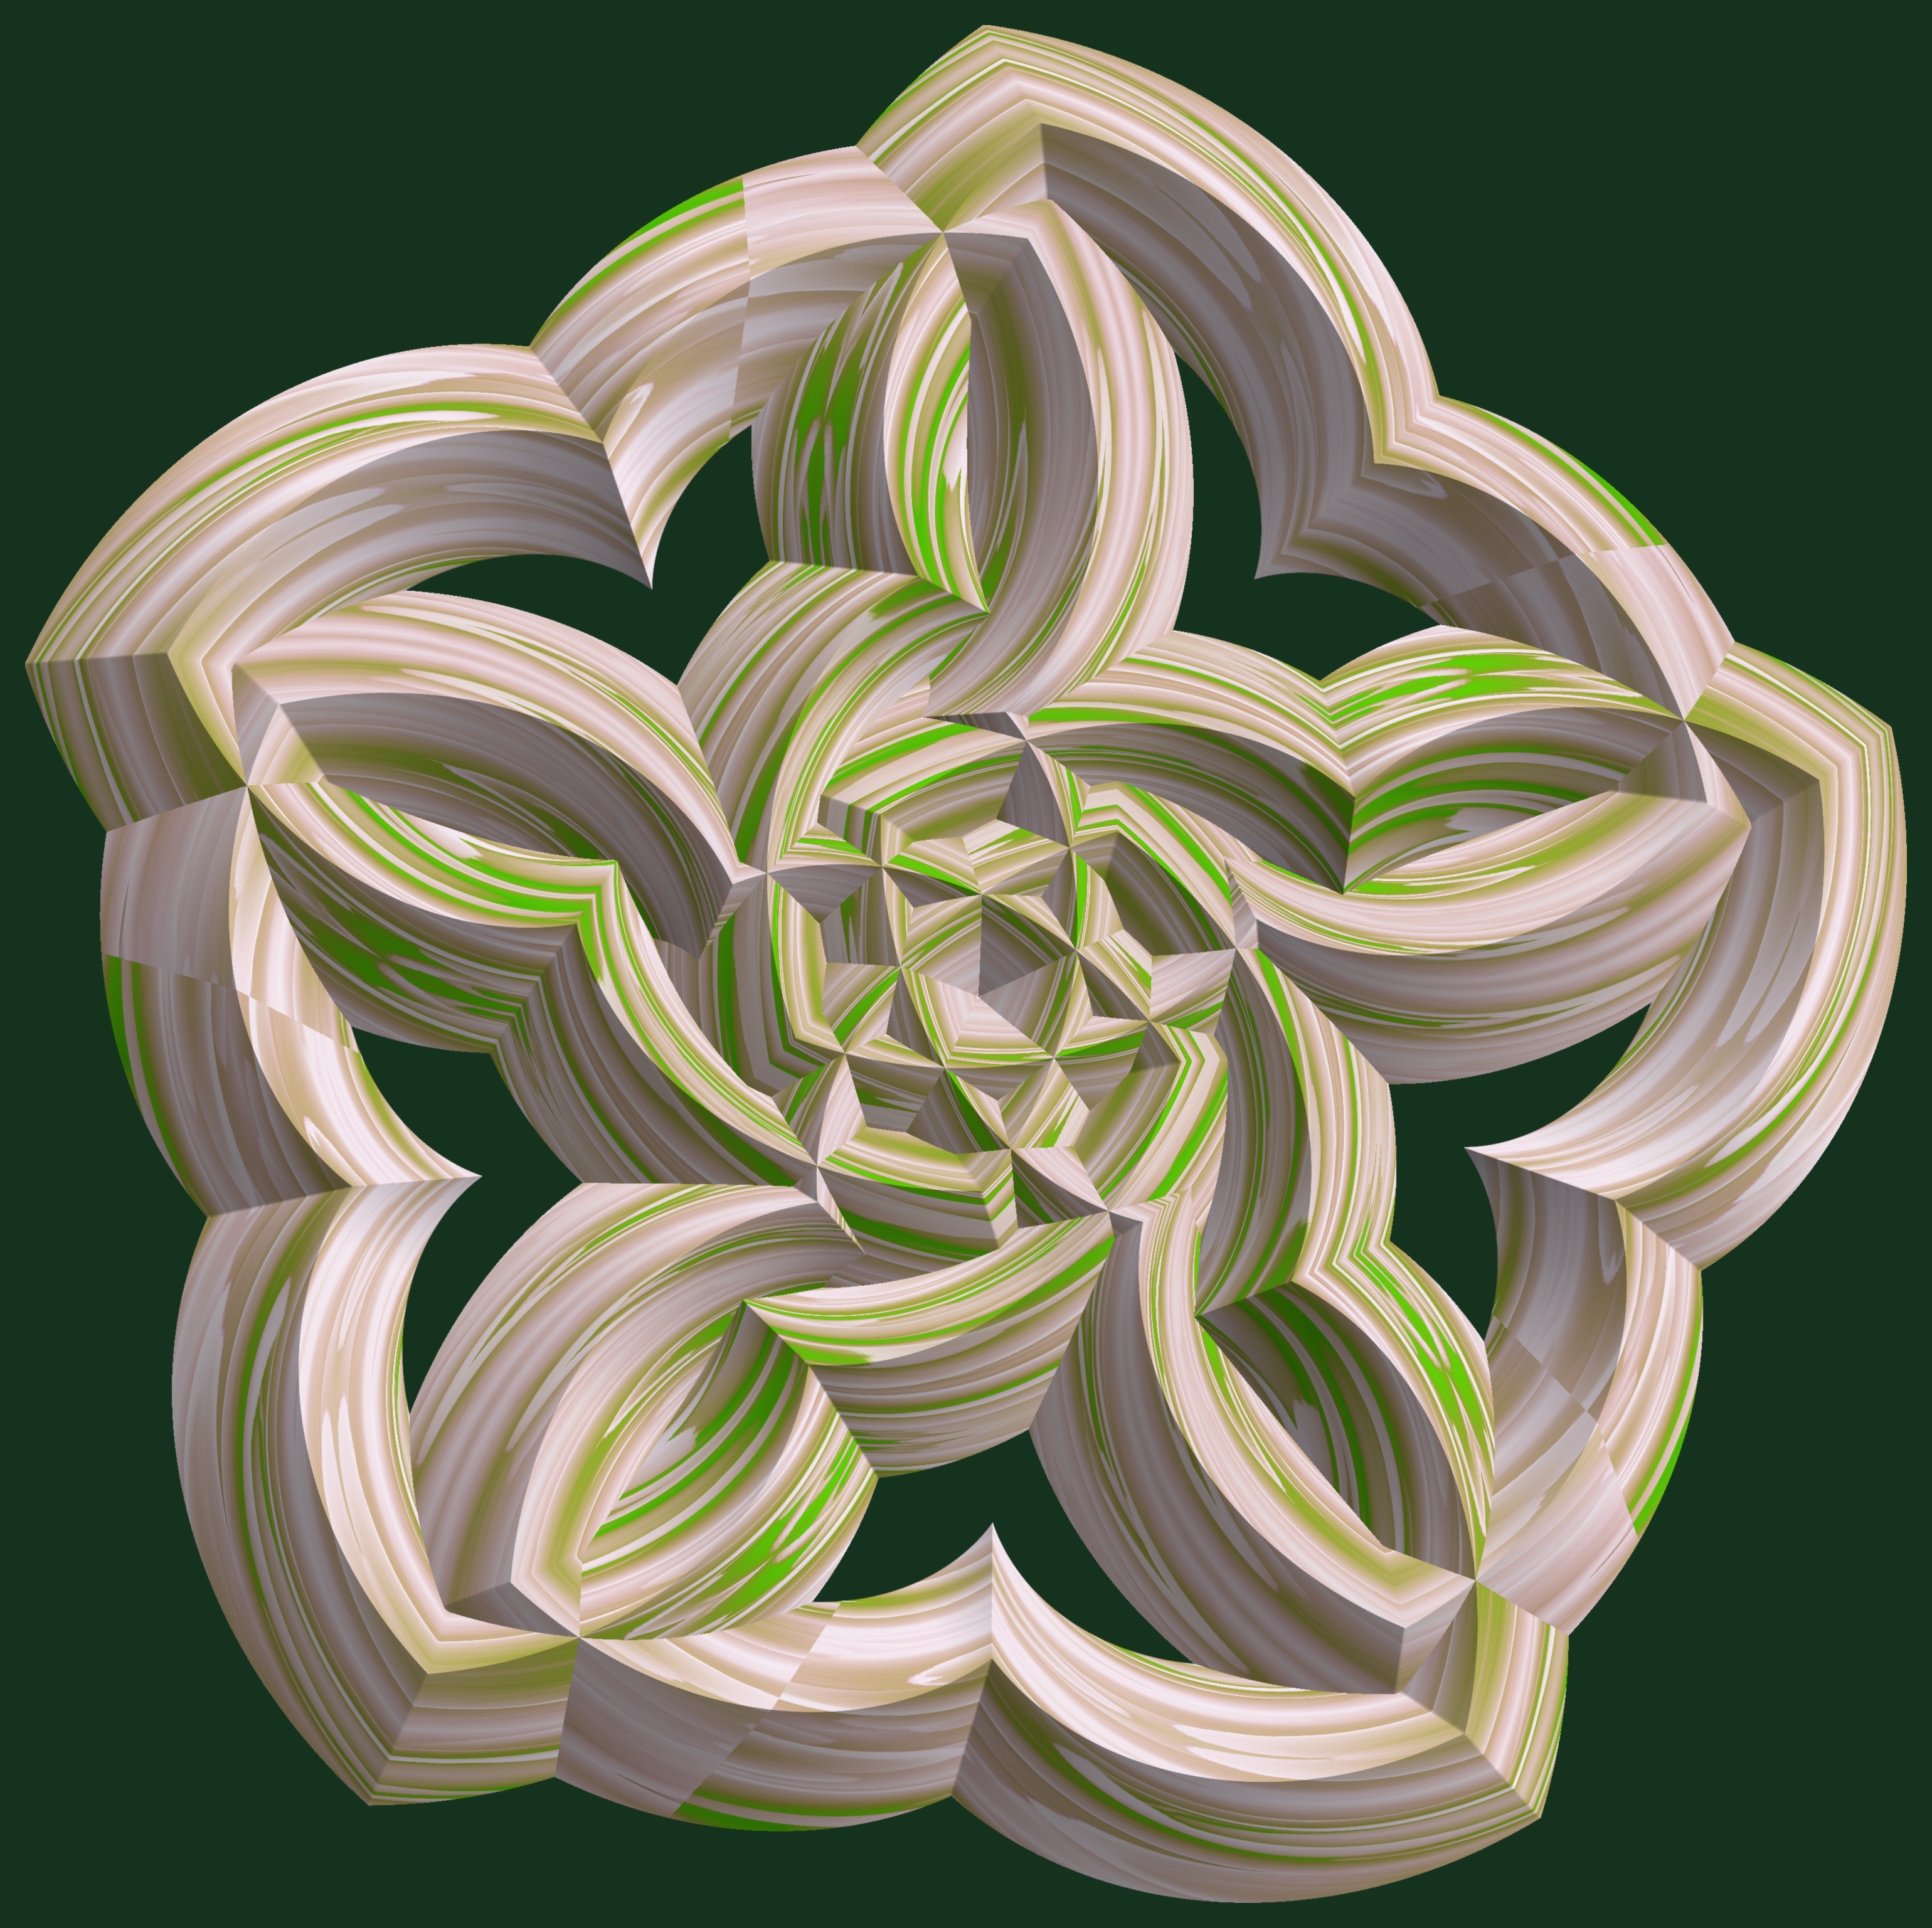
abstract, structure, plant, texture, leaf, spiral, flower, petal, window, pattern, green, produce, geometry, botany, flora, circle, sculpture, illustration, design, symmetry, 3d, graphic, shape, torus, mathematica, cg, parametricplot3d, code, program, algorithm, mapping, geometricsculpture, tritorus, flowering plant, plant stem, land plant